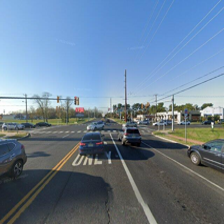
Label: streetView